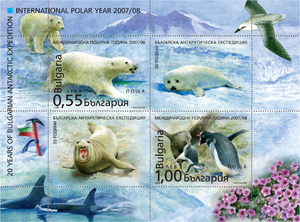
Det Internationale Polarår
Bulgarsk frimærke reklamerer for Det Internationale Polarår
Det Internationale Polarår, 1. marts 2007 til 1. marts 2009, er den fjerde periode for videnskabelig forskning i polarområderne, Arktis og Antarktis, hvor tidligere polarår blev gennemført i 1882–1883, 1932–1933 og 1957–1958.